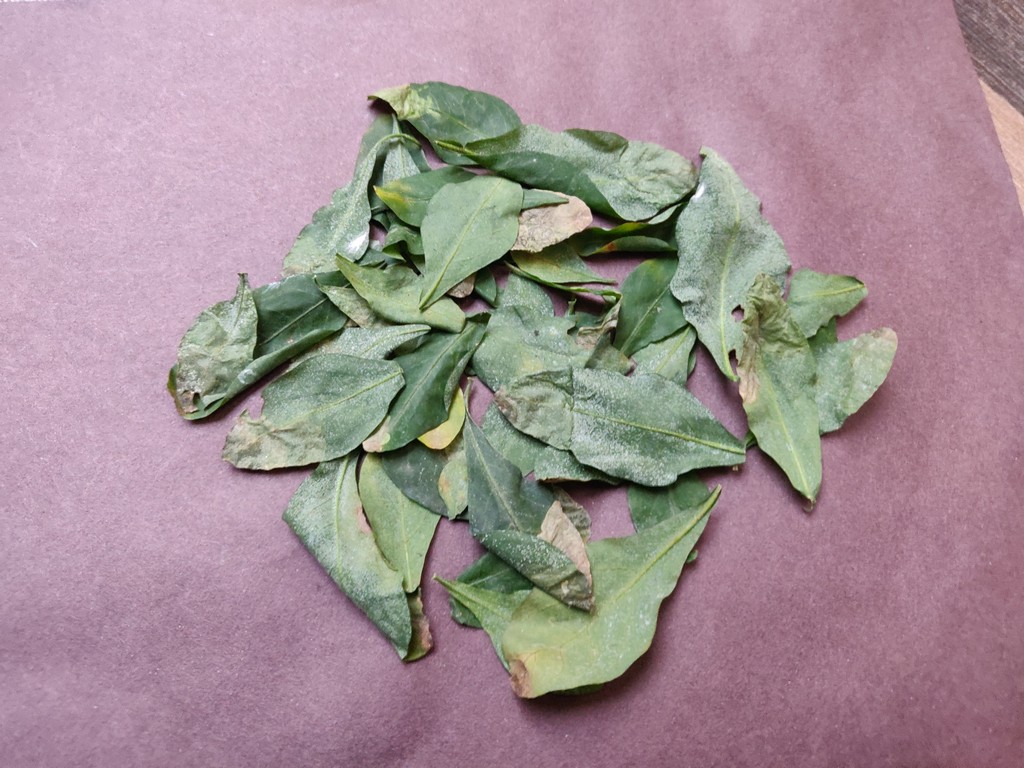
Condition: Unhealthy
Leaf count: multiple
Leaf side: unknown